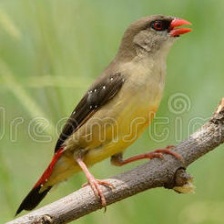
Species: AVADAVAT
Scientific name: AMANDAVA AMANDAVA